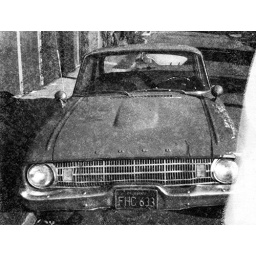
Stephens first car 1961 Ford Falcon 2 door in front of 5716 Fern St